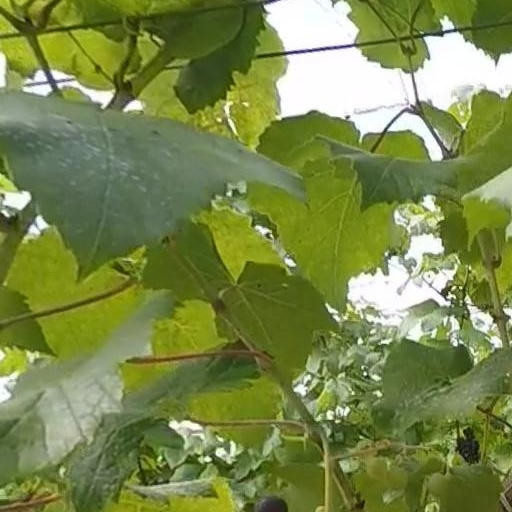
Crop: grape